Insignificance

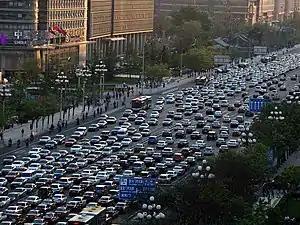
In modern society, people may feel insignificant for a number of reasons, including from living in a huge, impersonal city (pictured is Chang'an Avenue in Beijing).

People may face feelings of insignificance due to a number of causes, including having low self-esteem, being depressed, living in a huge, impersonal city, comparing themselves to wealthy celebrity success stories, working in a huge bureaucracy, or being in awe of a natural wonder.